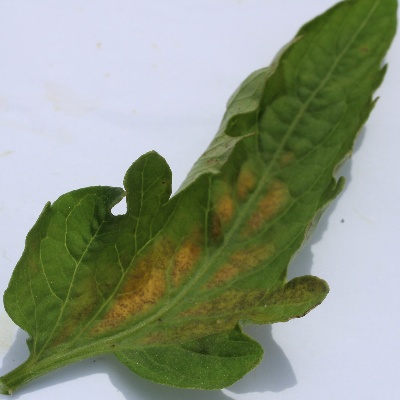
Crop: Tomato
Condition: septoria leaf spot